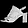
Label: Sandal